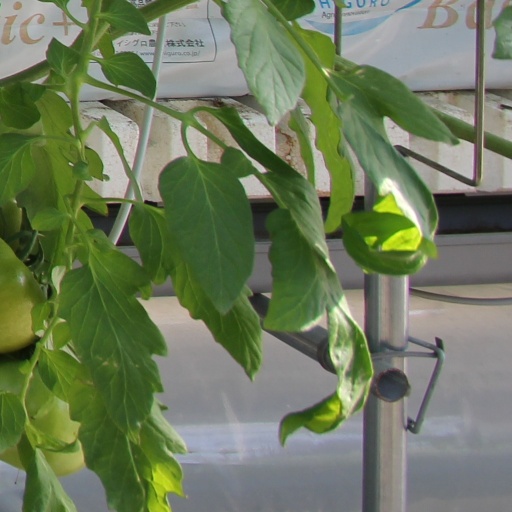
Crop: tomato